Peters Marland

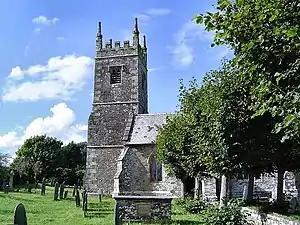
The parish church of St Peter

Peters Marland is a small village and civil parish in the local government district of Torridge, Devon, England. The parish, which lies about four miles south of the town of Great Torrington, is surrounded clockwise from the north by the parishes of Little Torrington, Merton, Petrockstowe, Buckland Filleigh, Shebbear and Langtree. In 2001 its population was 234, down from the 286 residents it had in 1901.